Sarah Brown (model)

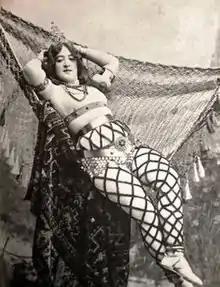
Stage performer Marie Royer AKA Sarah Brown

Royer modeled for Jules Lefebrve, Georges Rochegrosse, and Frederick MacMonnies, among many others. She named as "Lily White" in the autobiography of sculptor Janet Scudder, in which the two women have a confrontation.